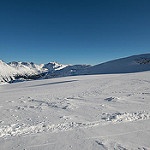
Label: glacier